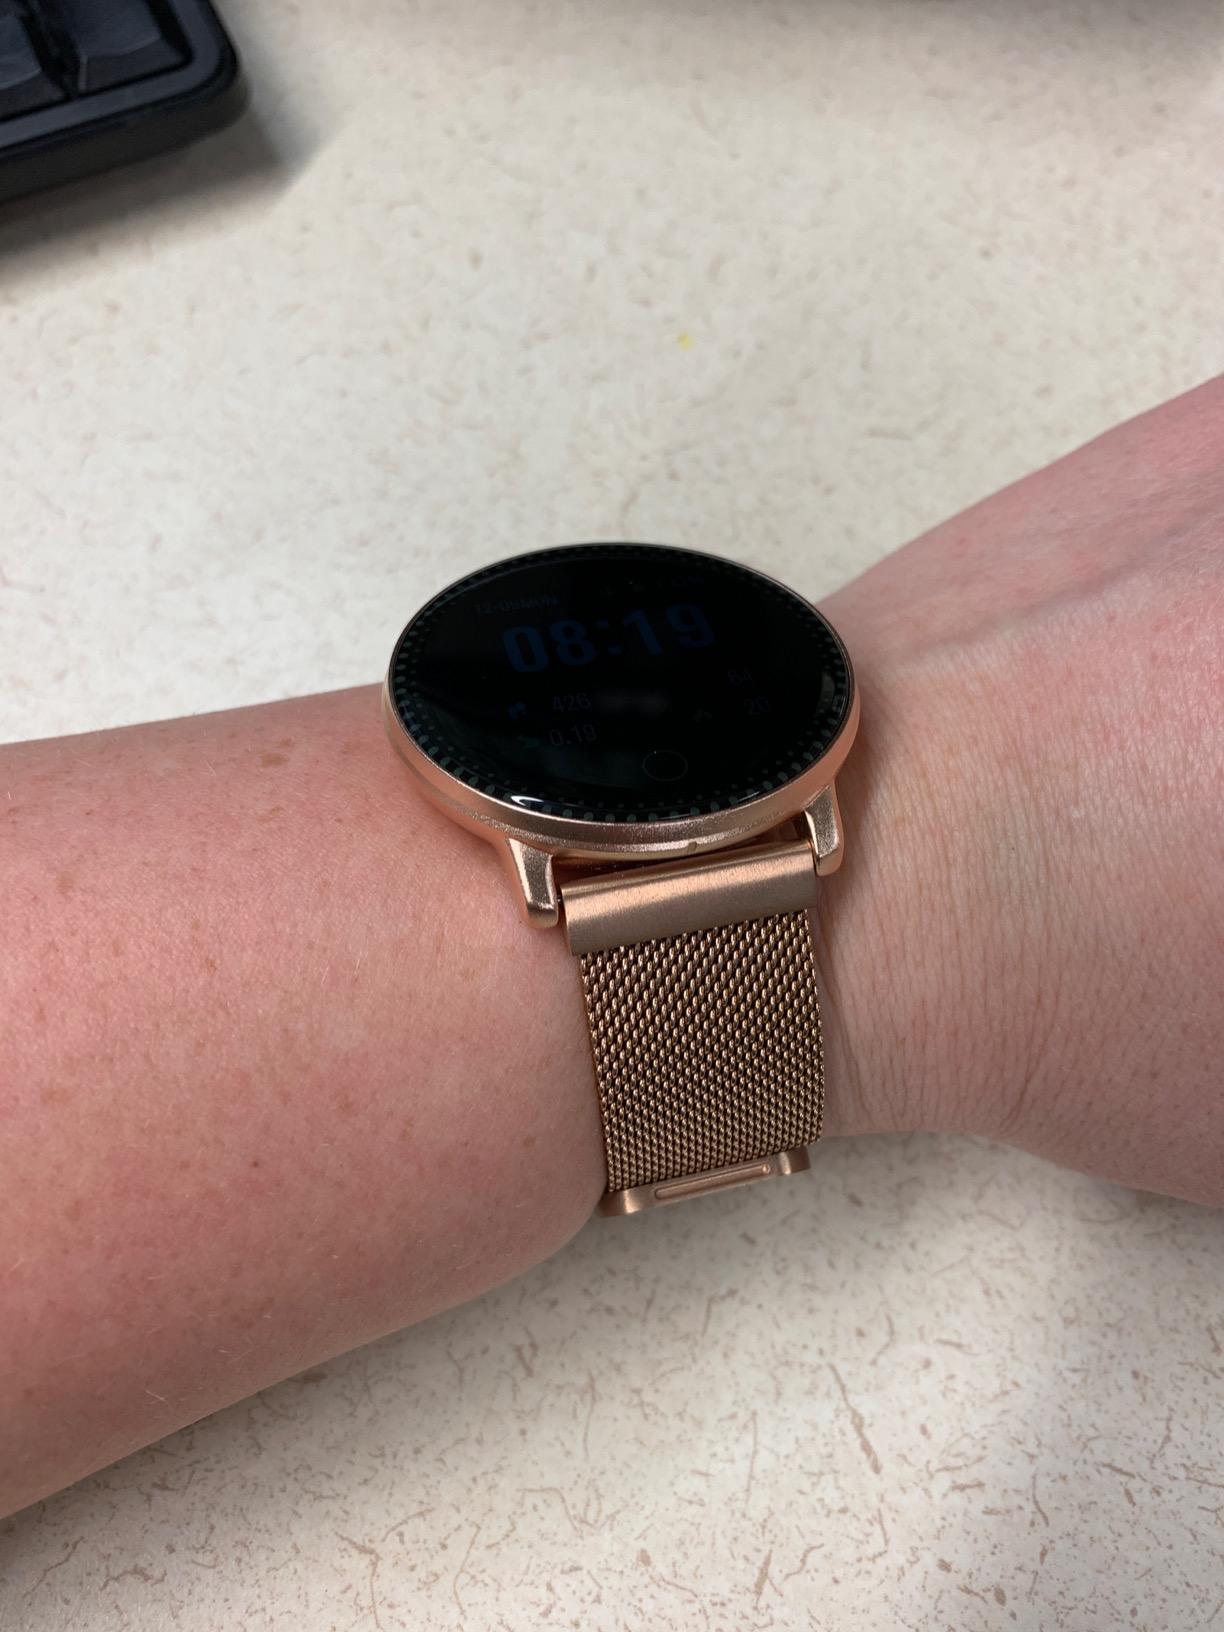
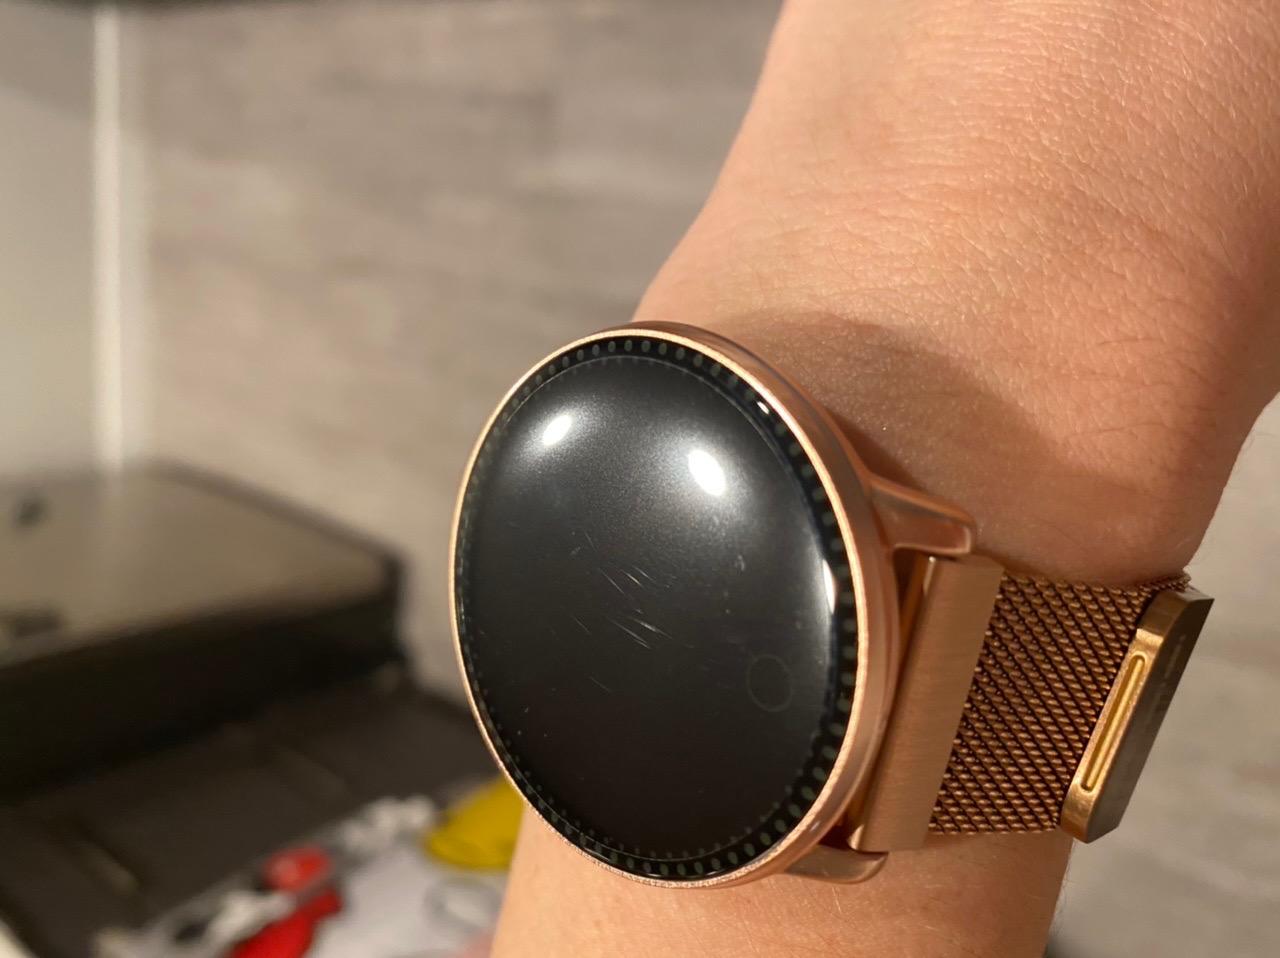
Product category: smartwatch
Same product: yes